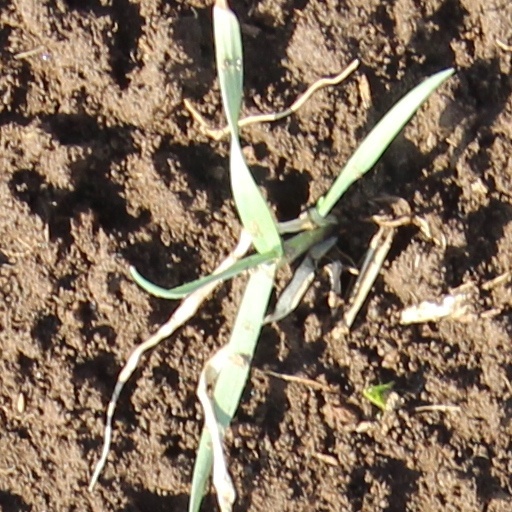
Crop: wheat